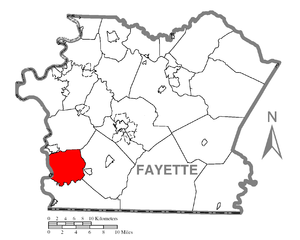
Nicholson Township est un township situé au sud-ouest du comté de Fayette, en Pennsylvanie, aux États-Unis. En 2010, il comptait une population de 1 805 habitants.